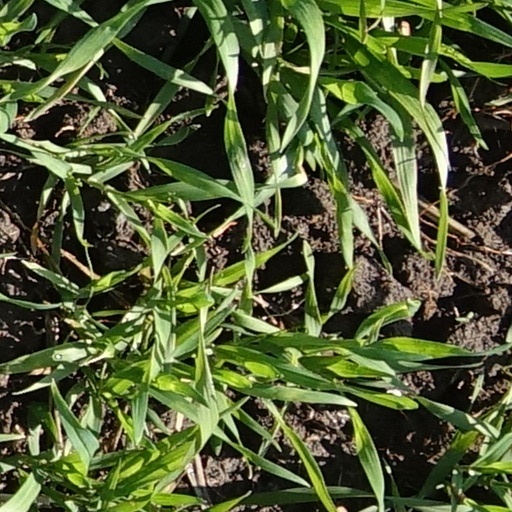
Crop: wheat